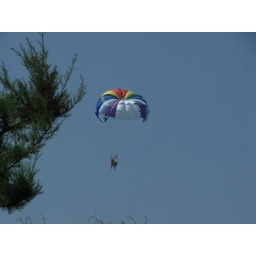
flying in the blue